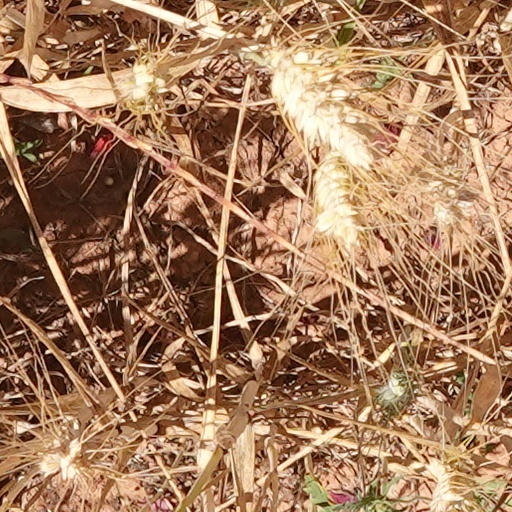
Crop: wheat